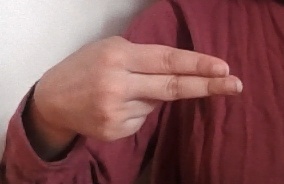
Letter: ain